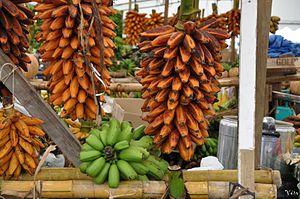
Régimes de féi de Tahiti
Le fe'i est une plante appartenant au genre Musa, parfois nommée banane plantain de montagne, et donc parente des bananes dessert et des bananes plantain. Cultivée dans les îles du pacifique sud, des Moluques à la Polynésie Française, elle produit une banane à cuire de couleur allant du jaune à l'orange-rouge. Le régime se dresse dans le prolongement du tronc, au lieu de pendre comme les bananes.